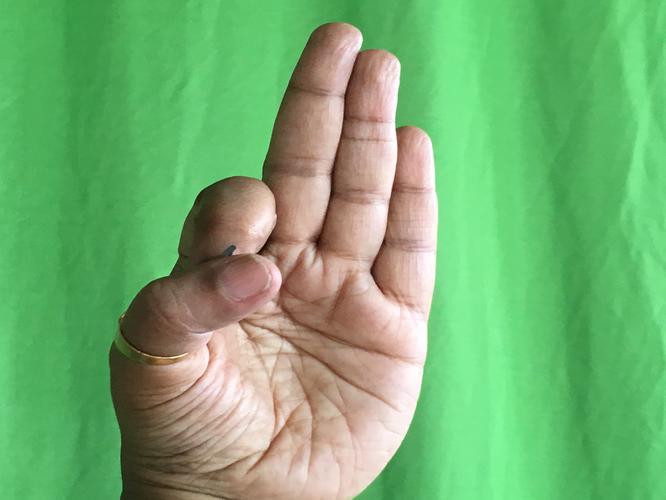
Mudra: Aralam
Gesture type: single_hand